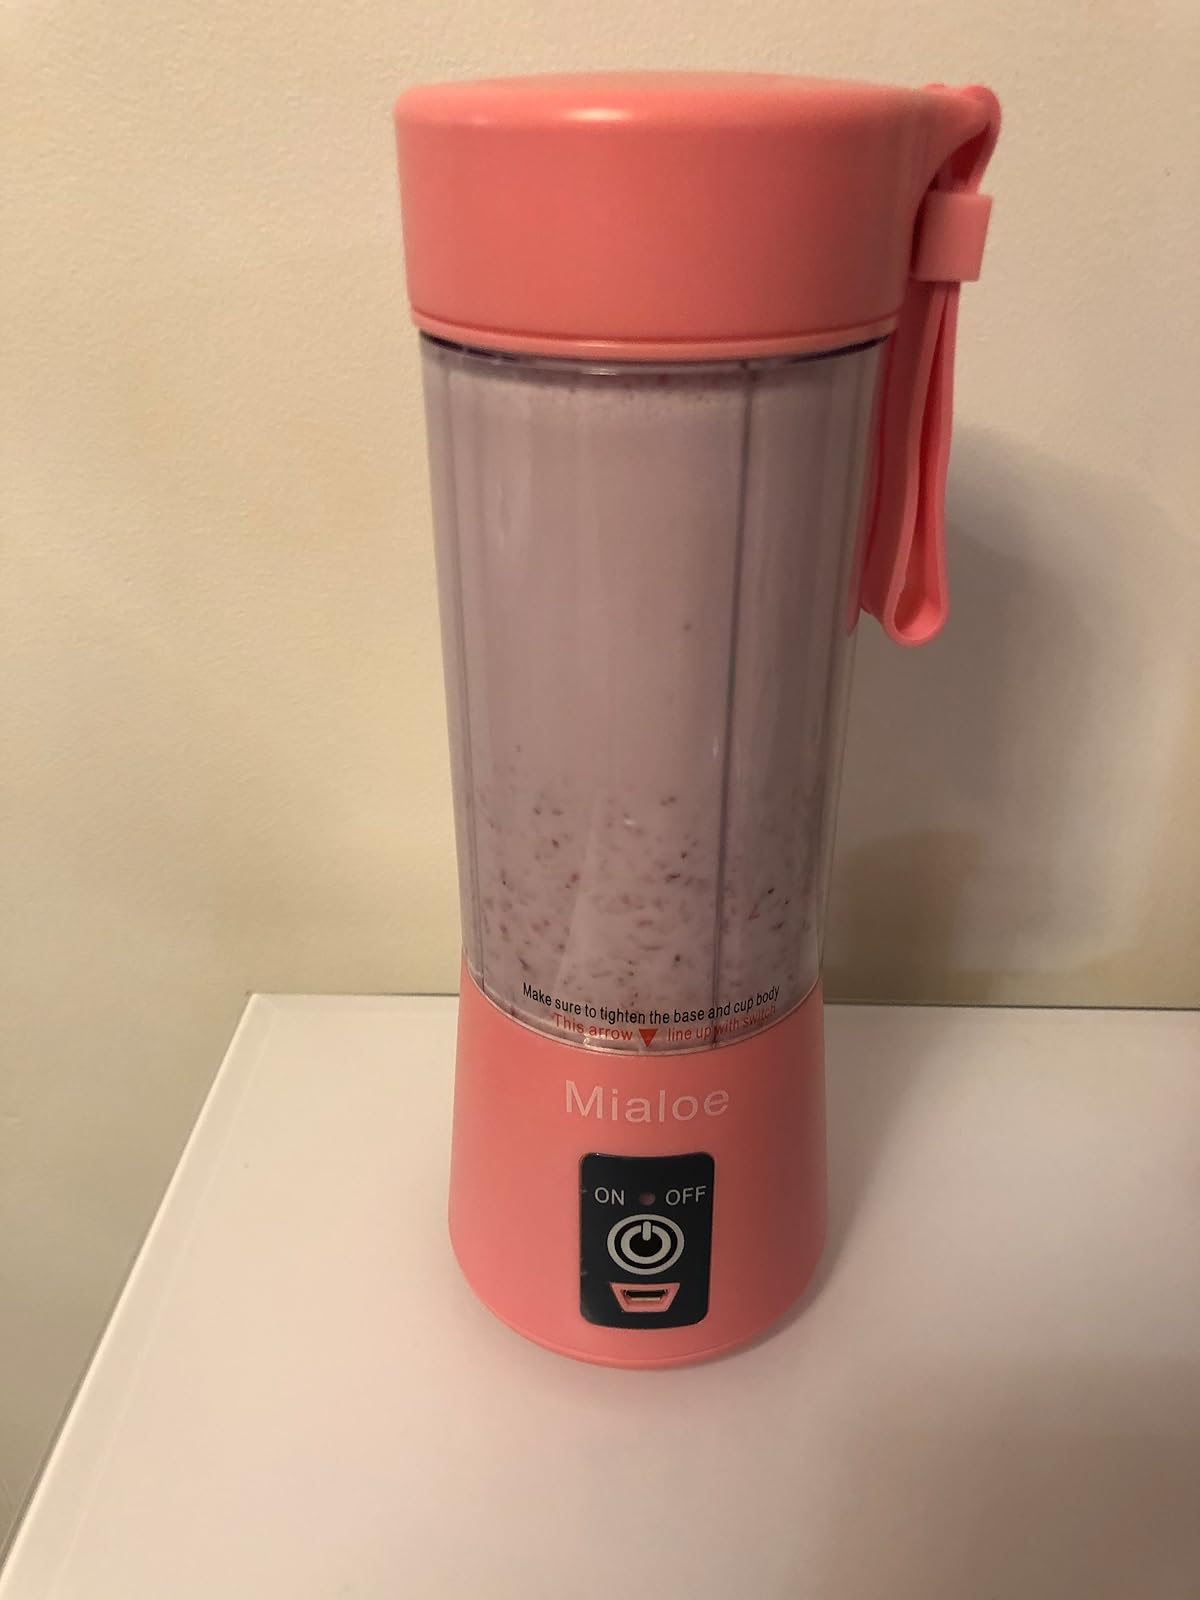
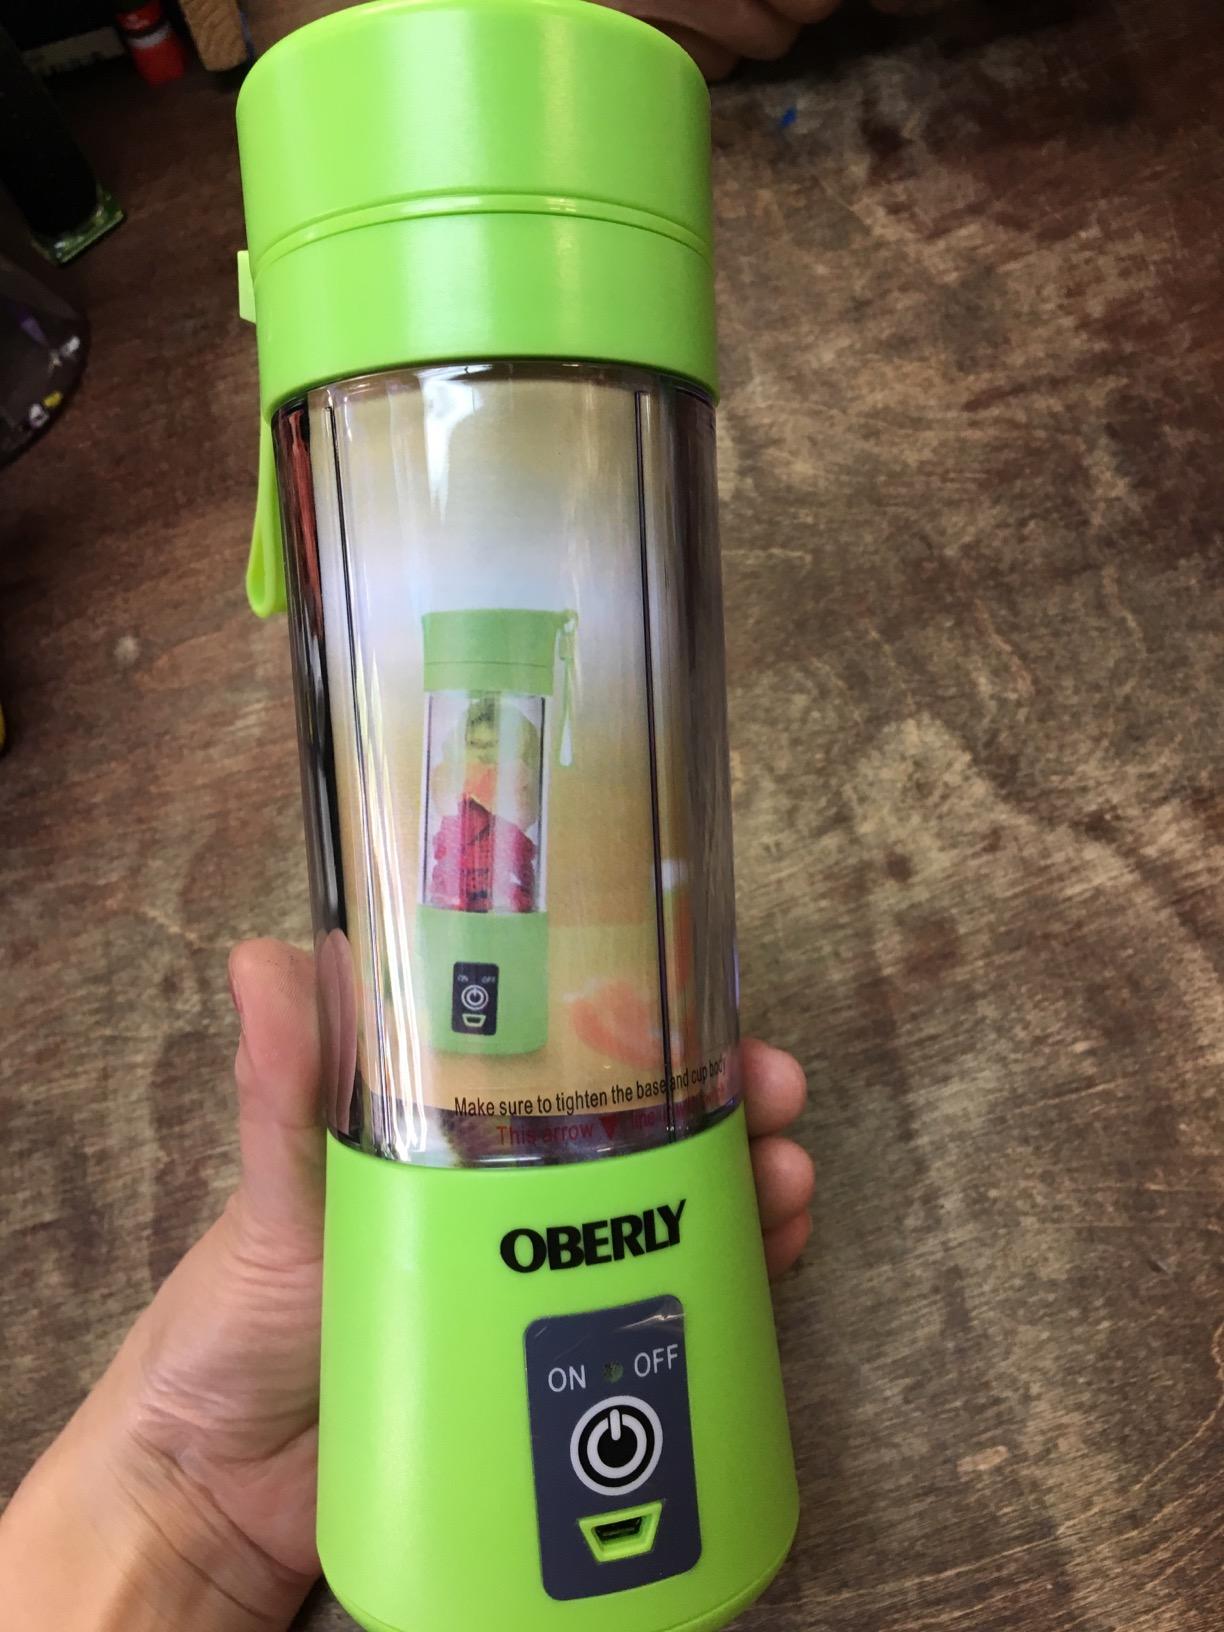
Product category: items_blender
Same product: no